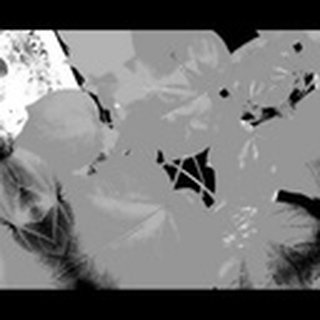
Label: healthy_cotton